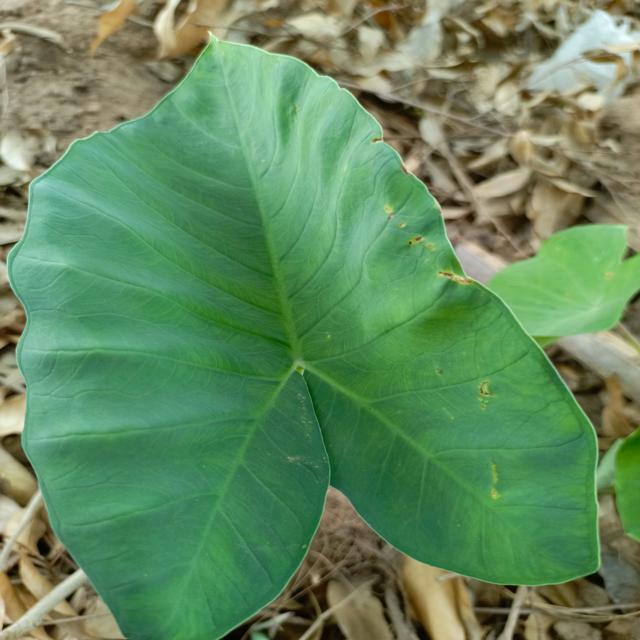
Label: Early_Blight